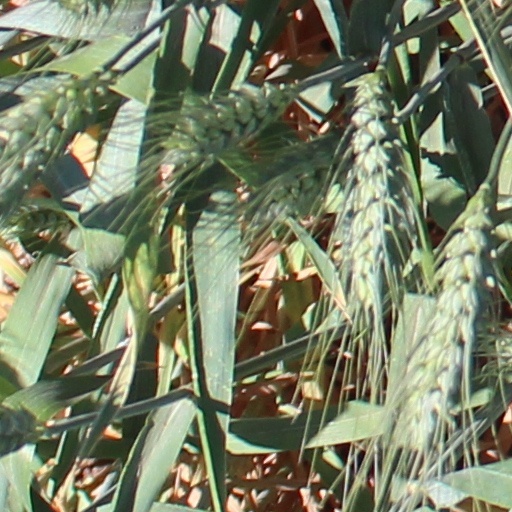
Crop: wheat